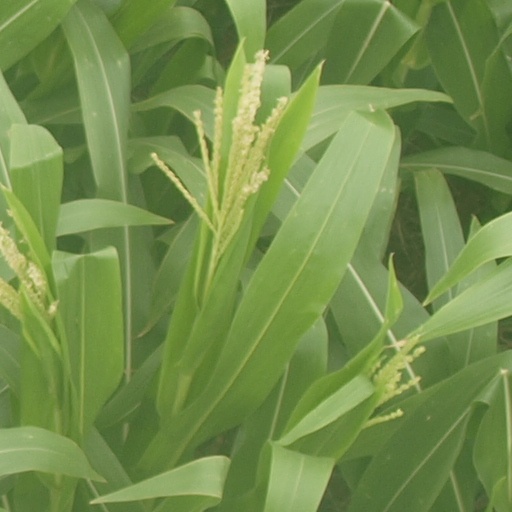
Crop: maize; corn